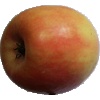
Label: apple_pink_lady